Stolpersteine in Charleroi

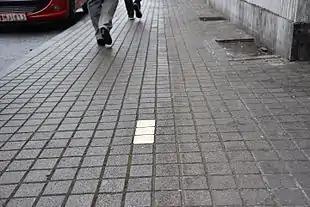
Stolpersteine in Rue de la Régence, 60 for Abraham Keusch, Nuchem and Rosa Bialek,

This article describes all Stolpersteine that have been placed in Charleroi, Belgium. "Stolpersteine" is the German word for stumbling blocks placed all over Europe by German artist Gunter Demnig. They remember the fates of people who were murdered, deported, exiled or driven to suicide by the Nazis.